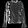
Label: Shirt